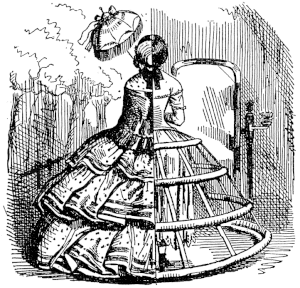
La crinoline est un sous-vêtement du XIXᵉ siècle. À l'origine, la crinoline est une étoffe formée d'une trame de crin de cheval, d'où elle tire son nom, et d'une chaîne de fil de lin ou parfois de coton, qui en fait un tissu épais et résistant permettant, quand il est transformé en jupon, de supporter le poids de la jupe et de lui donner de l'ampleur. La mode introduit donc temporairement l'usage de la crinoline dès 1842 ; celle-ci disparait au cours des années, remplacée par une superposition de jupons cerclés puis à de légères cages métalliques jusqu'en 1867. Le terme « crinoline » restera un nom usuel pour définir une forme de jupe arrondie.